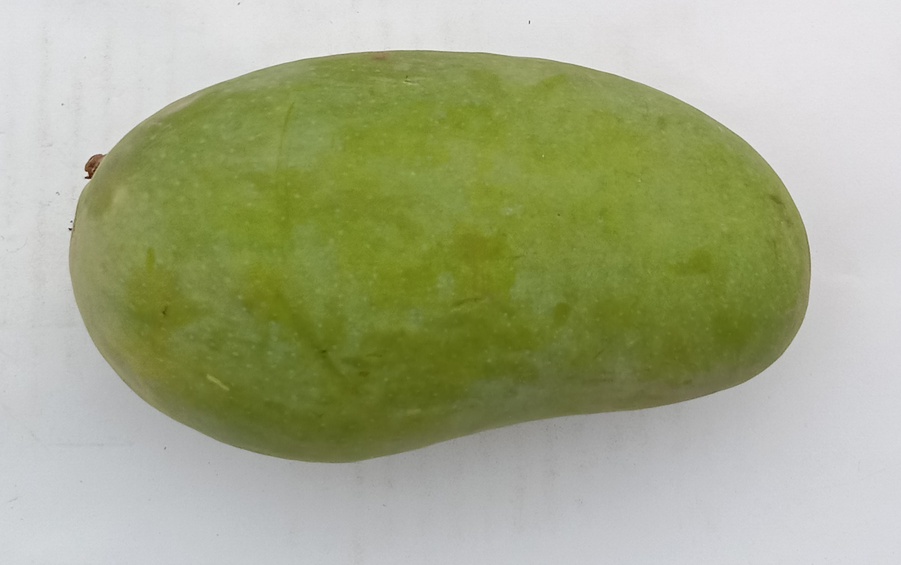
Mango variety: Sindhri